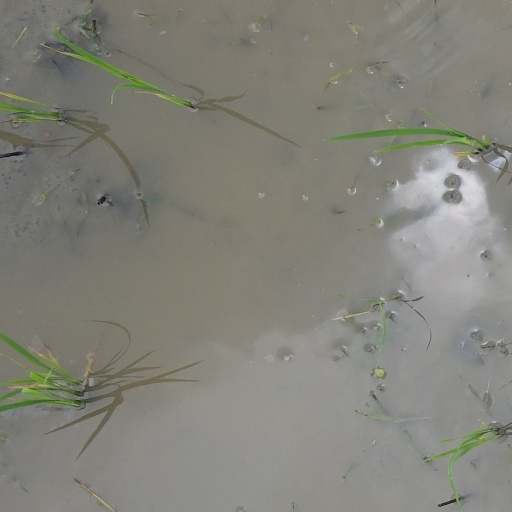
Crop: rice